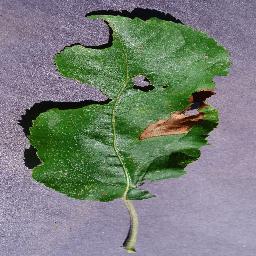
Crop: apple
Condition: black_rot